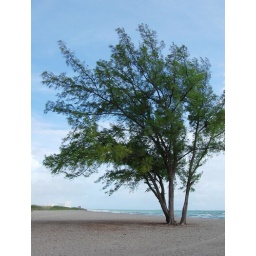
Dania Beach pier. Near Fort Lauderdale, Florida, USA. The Australian pine is considered an invasive tree in Florida.